J. T. Ferguson Store

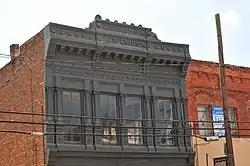
J. T. Ferguson Store, September 2013

J. T. Ferguson Store, also known as the Ferguson Store or Parker Electric Co., is a historic commercial building located at Wilkesboro, Wilkes County, North Carolina. It was built in 1887, and is a two-story brick building with a distinctive pressed metal facade. The facade features a combination of classical and late Victorian details.